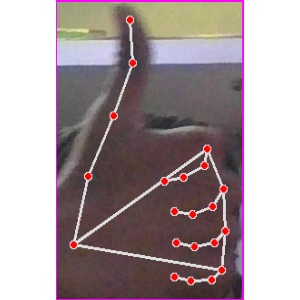
अक्षर: थ